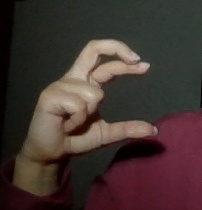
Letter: thal